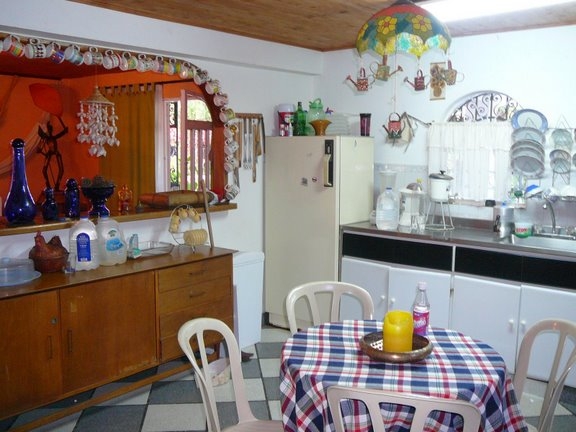
Room type: kitchen